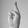
ASL letter: R